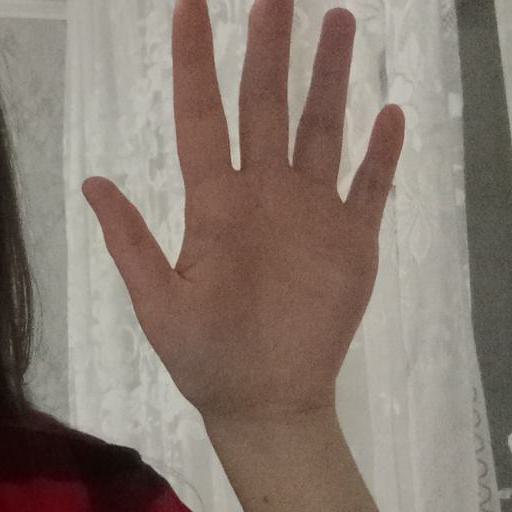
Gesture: palm